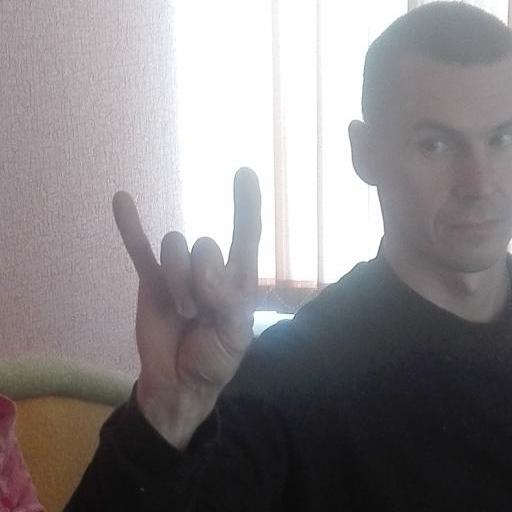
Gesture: rock